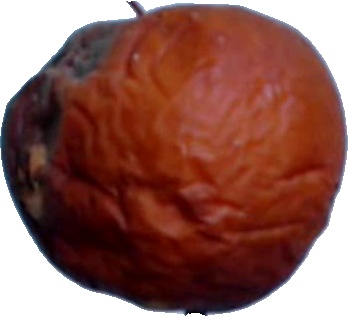
Label: apple_rotten_1